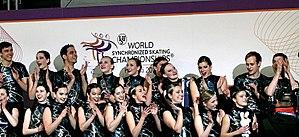
Atlantides 2011, championnat du monde, Helsinki, Finlande